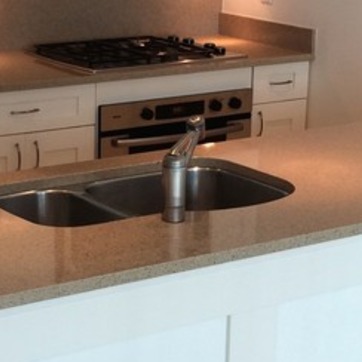
Material: metal